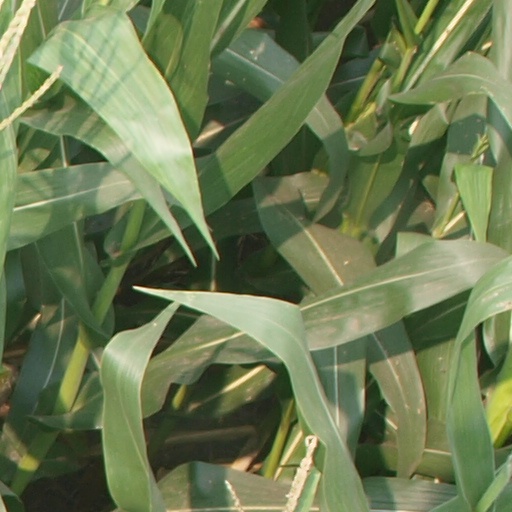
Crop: maize; corn